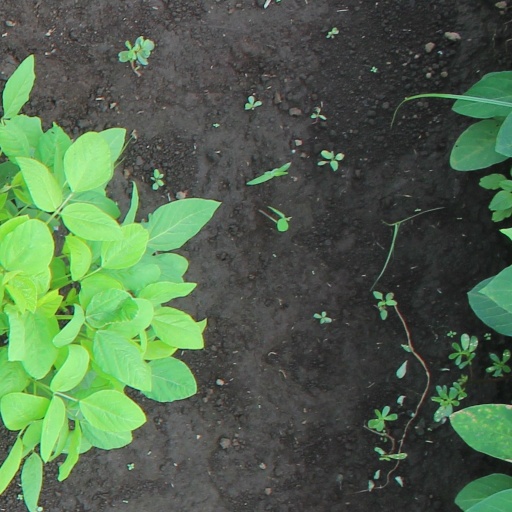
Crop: soybean